CA Independiente in international football

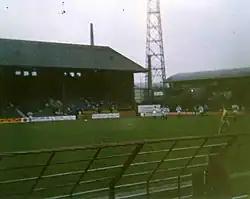
A defeat to Huddersfield Town at Leeds Road in 1954 was the only game played at the British Isles by Independiente

International tours with the majority of its matches taking place outside CONMEBOL associate countries and other invitational competitions involving non-CONMEBOL teams are shown.